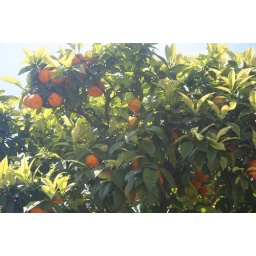
A slightly washed out picture of an orange tree within the Alhambra.